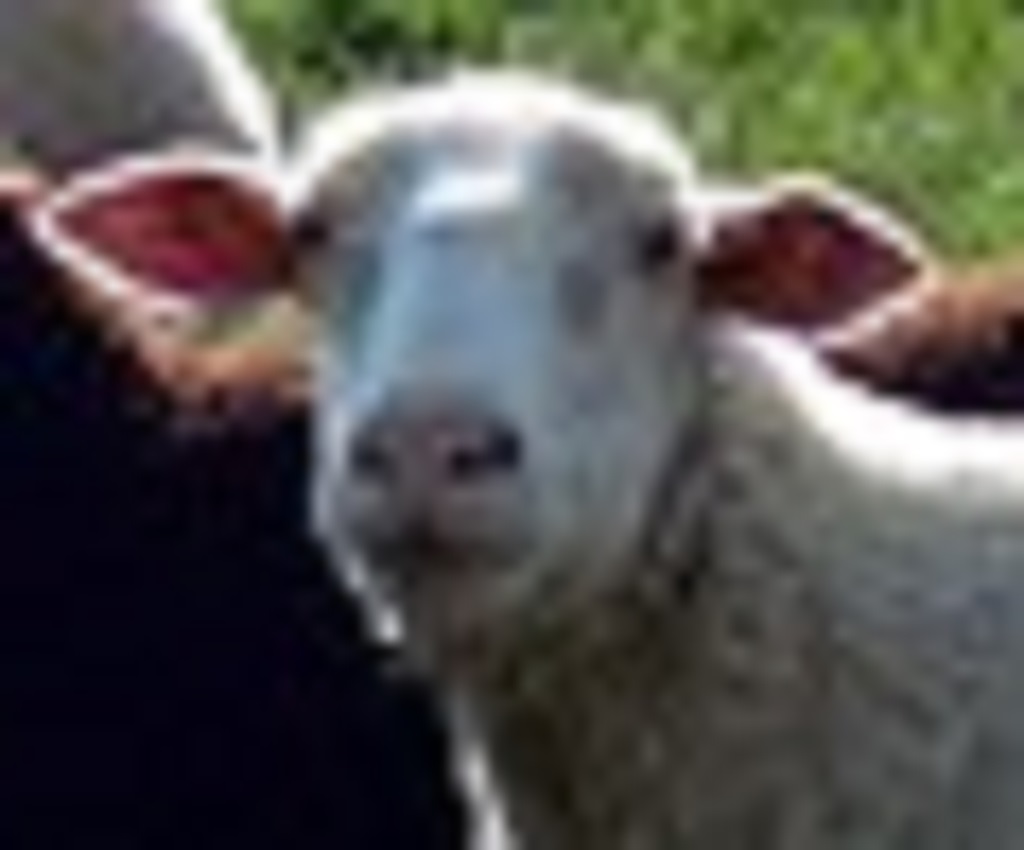
Label: no pain